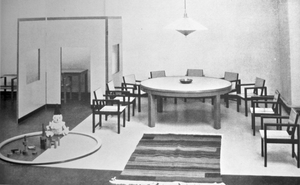
Conception intérieure par Erich Dieckmann (1896-1944) d'une salle de jeux pour la pépinière Feodora à Weimar, Thuringe, Allemagne, en 1930